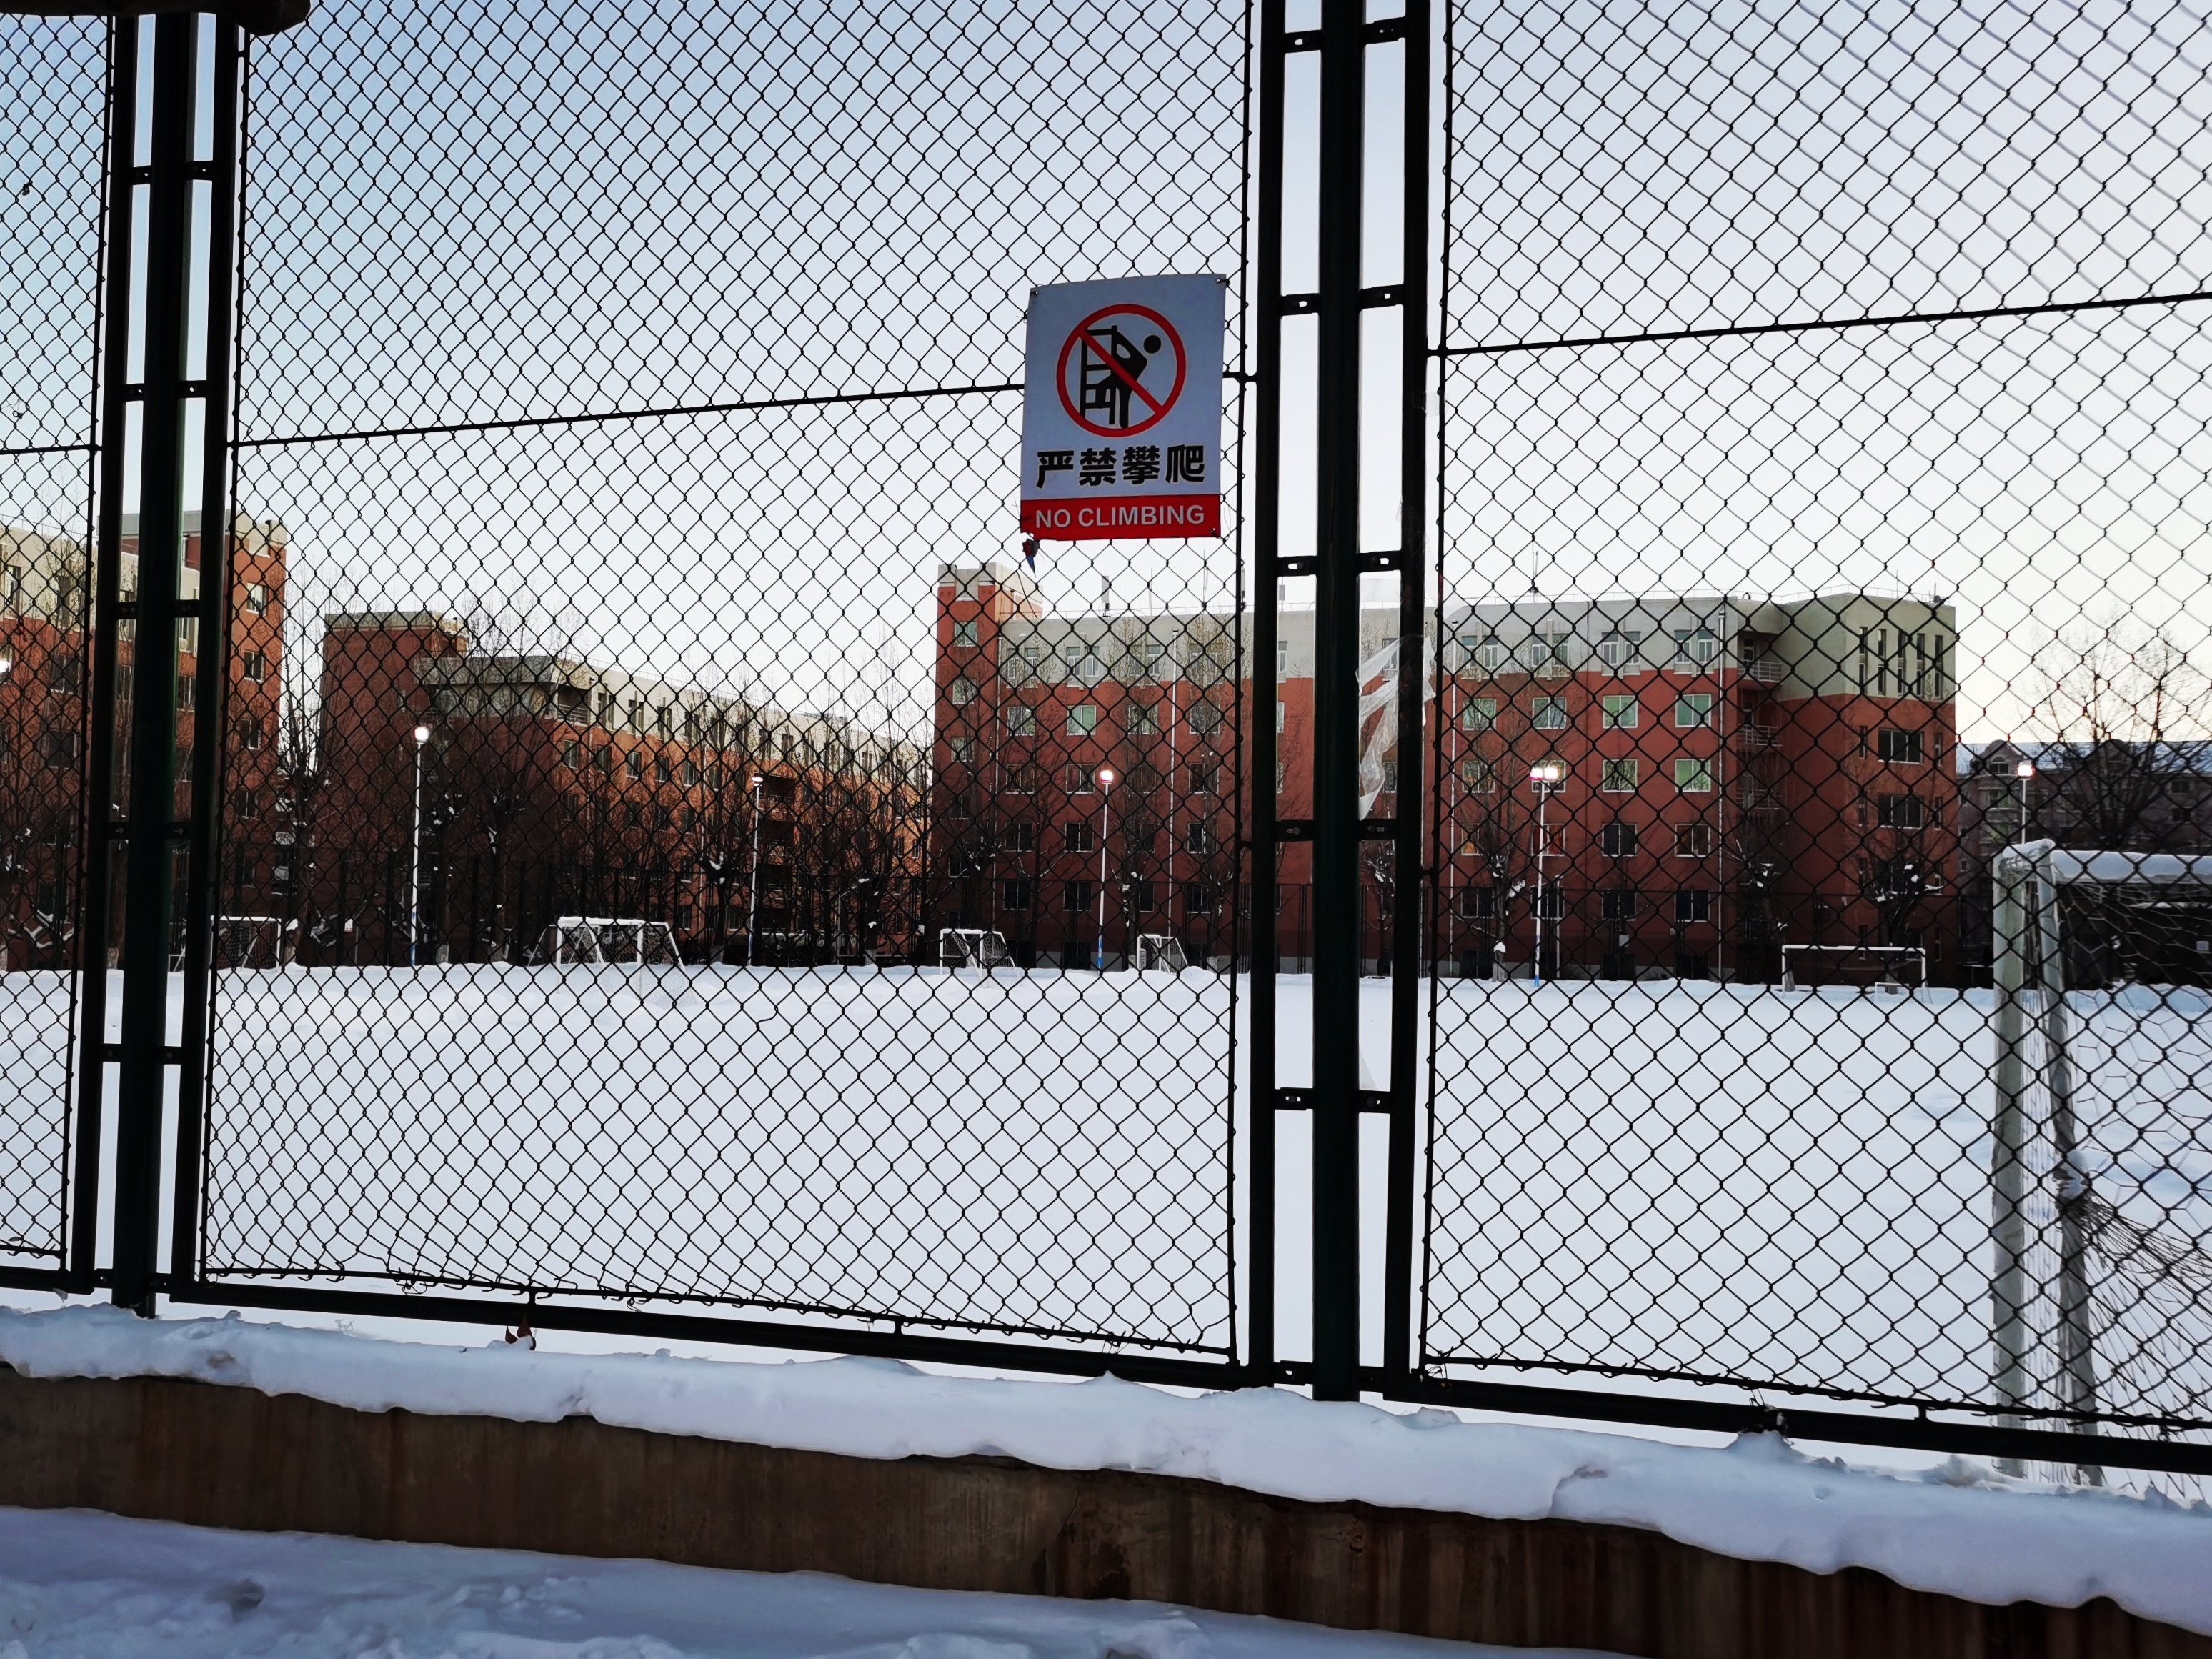
natural, sky, building, window, fence, mesh, wire fencing, snow, electricity, home fencing, tree, Tints and shades, chain link fencing, composite material, metal, net, facade, glass, wire, reflection, sport venue, freezing, winter, rectangle, evening, gate, public utility, steel, guard rail, city, transport, signage